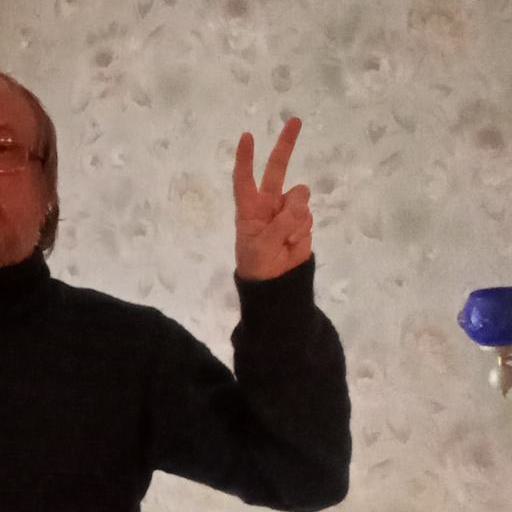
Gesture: peace